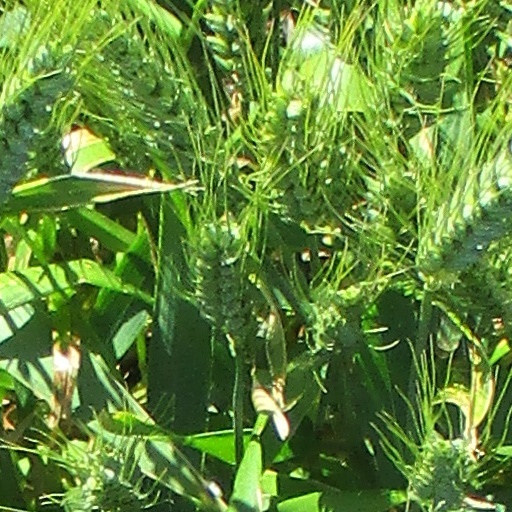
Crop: wheat